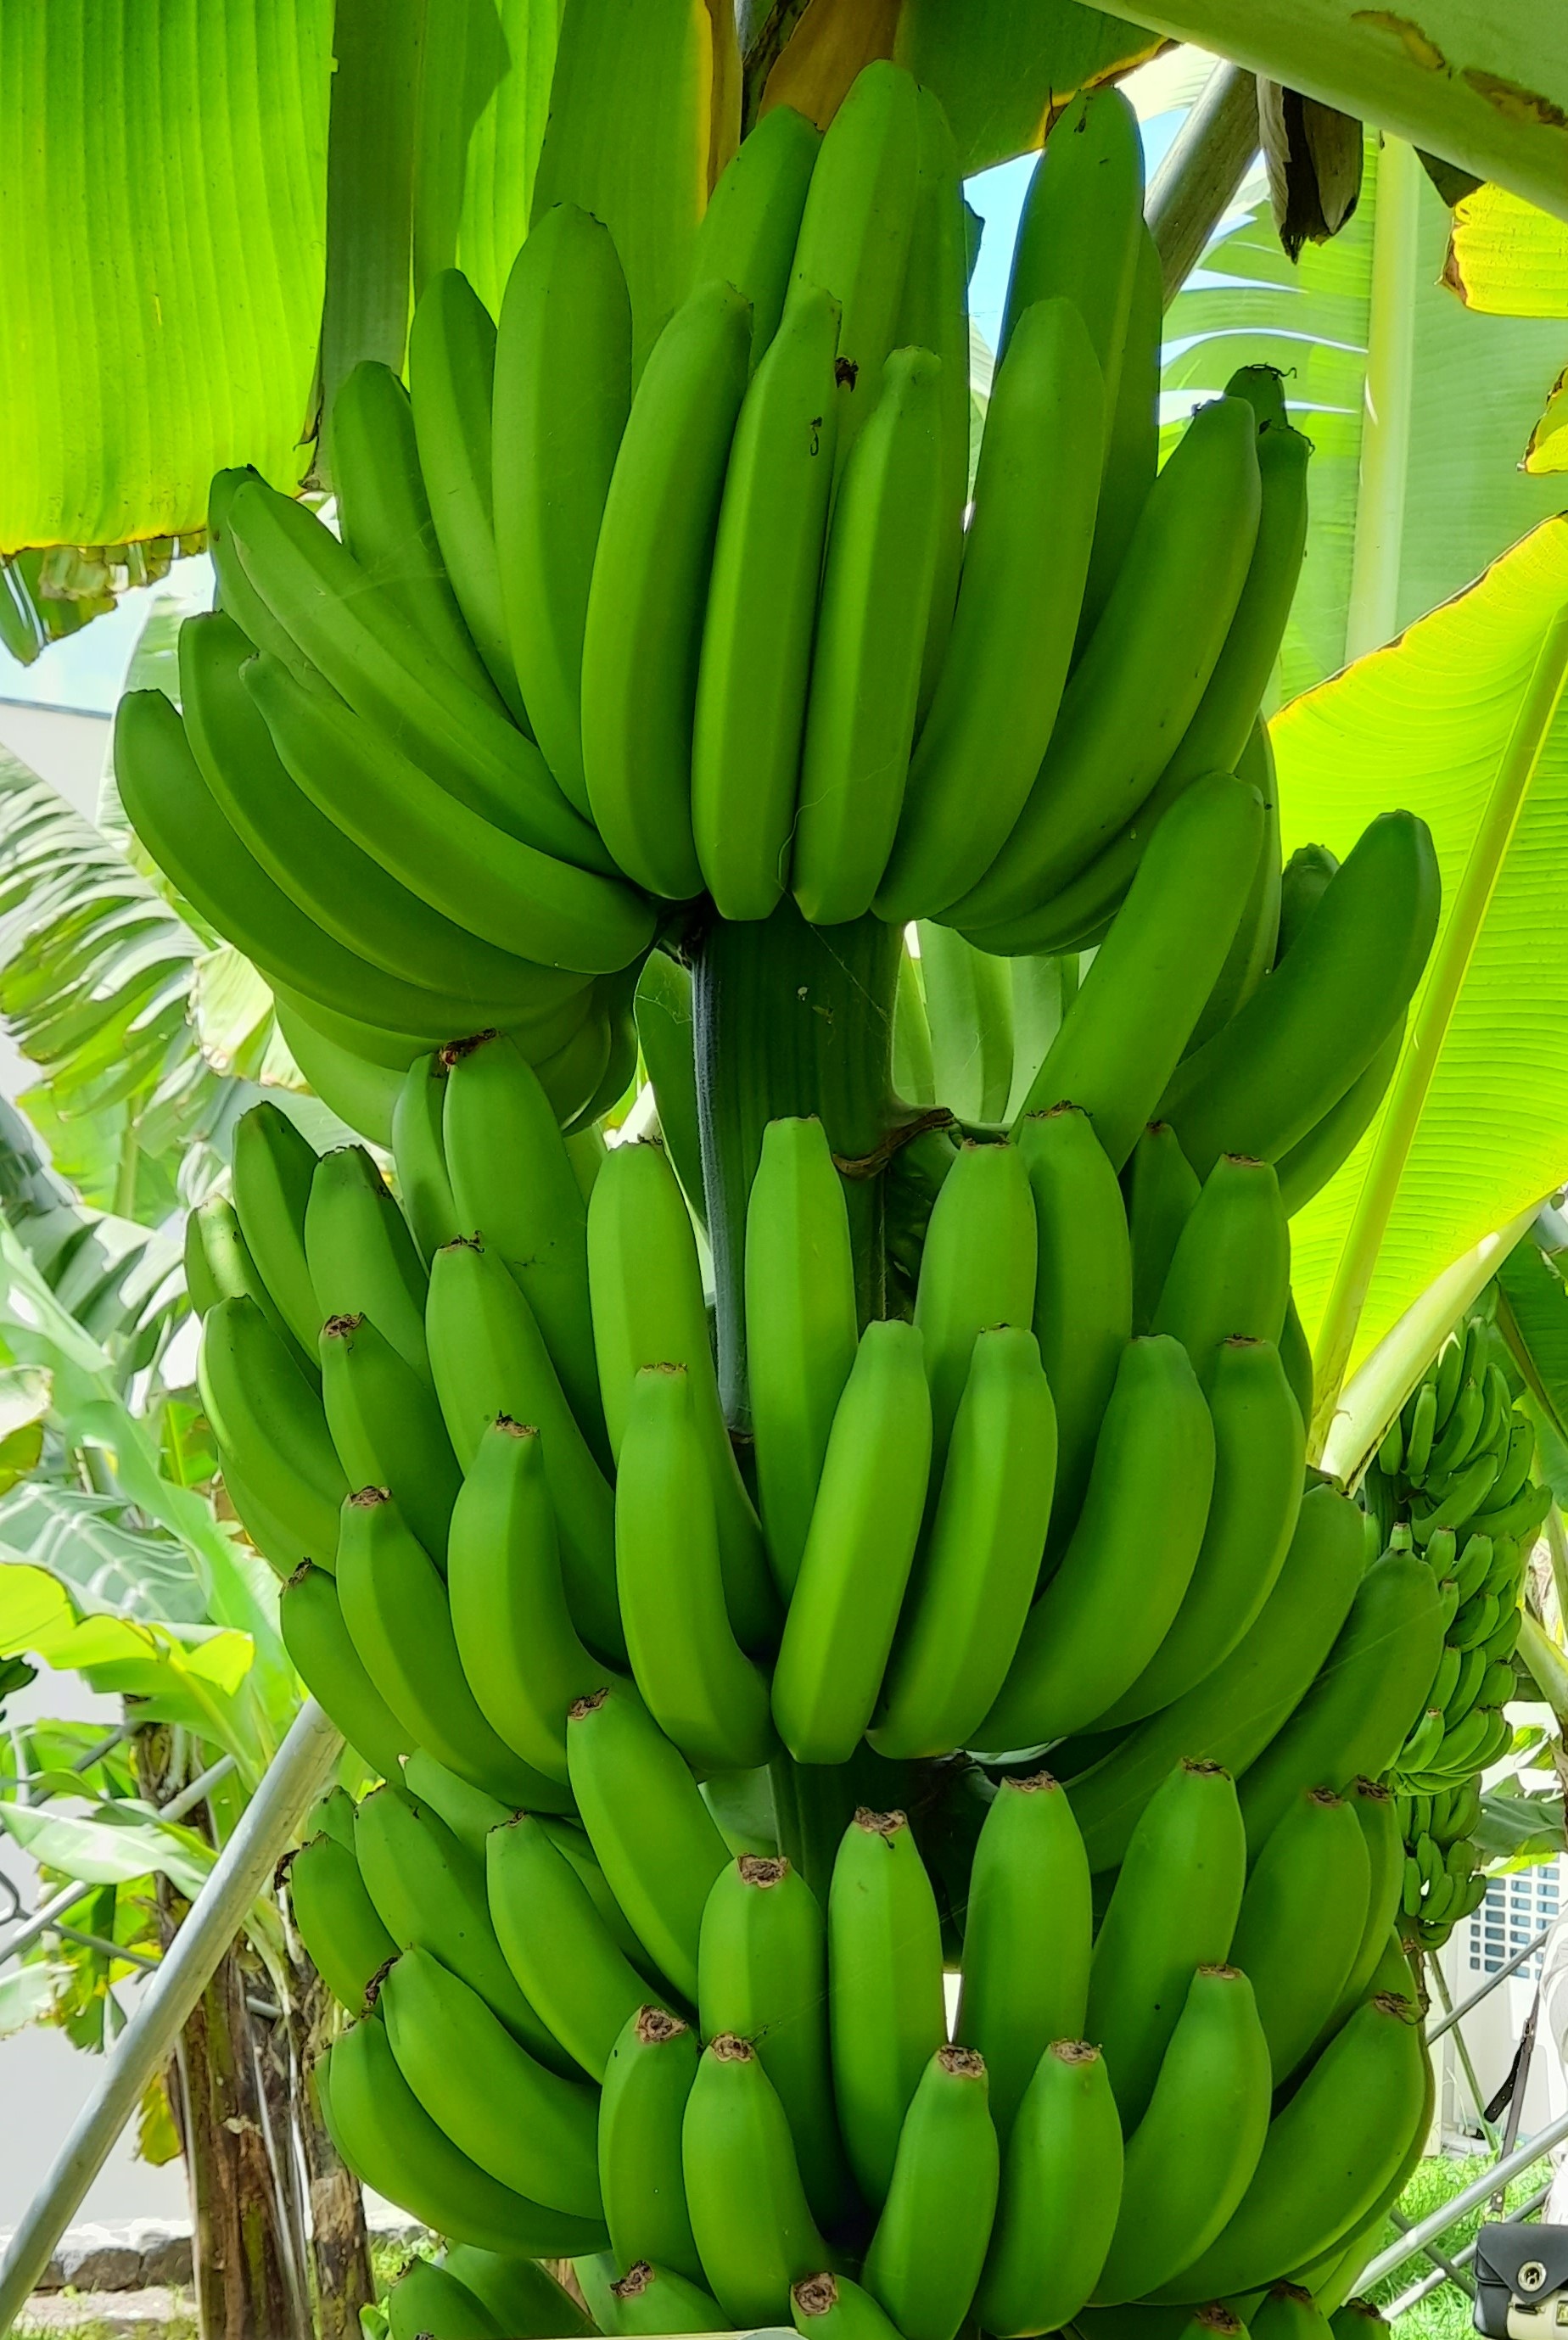
Label: Cut